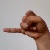
The image shows a hand gesture representing the letter 'J' in Indian Sign Language.